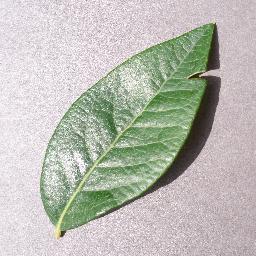
Label: Blueberry___healthy